Cuxhaven

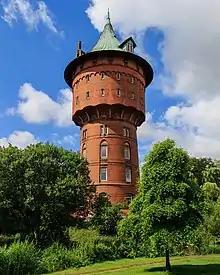
Water tower in Cuxhaven

Ritzebüttel, today a part of Cuxhaven, belonged to the Land of Hadeln, first an exclave of the younger Duchy of Saxony and after its de facto dynastic partition in 1296 of the Duchy of Saxe-Lauenburg, established "de jure" in 1260. In 1394 the city of Hamburg conquered the fortress of Ritzebüttel and made it its stronghold to protect the estuary of the river Elbe, which connects that city with the open sea.